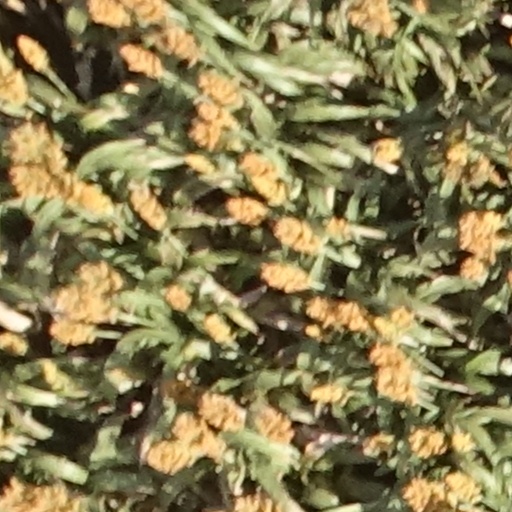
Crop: sorghum